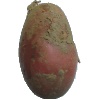
Label: red_potato